Farglory 95rich

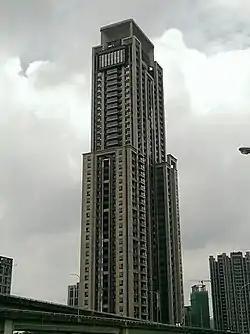

The Farglory 95rich is a mixed-use skyscraper located in Xinzhuang District, New Taipei, Taiwan. The height of building is , the floor area is , and it comprises 42 floors above ground, as well as 5 basement levels. The building was completed in 2017. As of February 2021, it is the fourteenth tallest building in Taiwan and the third tallest in New Taipei City (after Far Eastern Mega Tower, Neo Sky Dome).